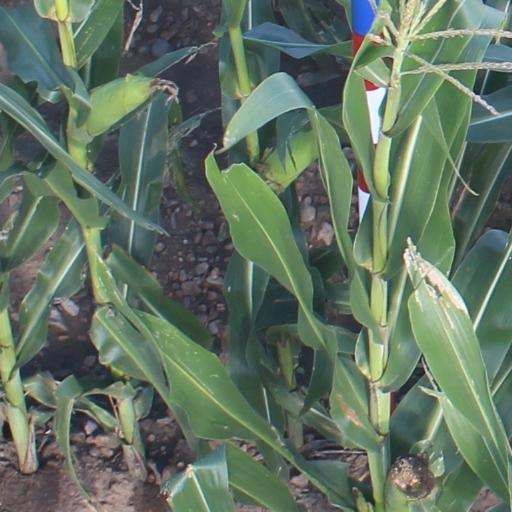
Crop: maize; corn